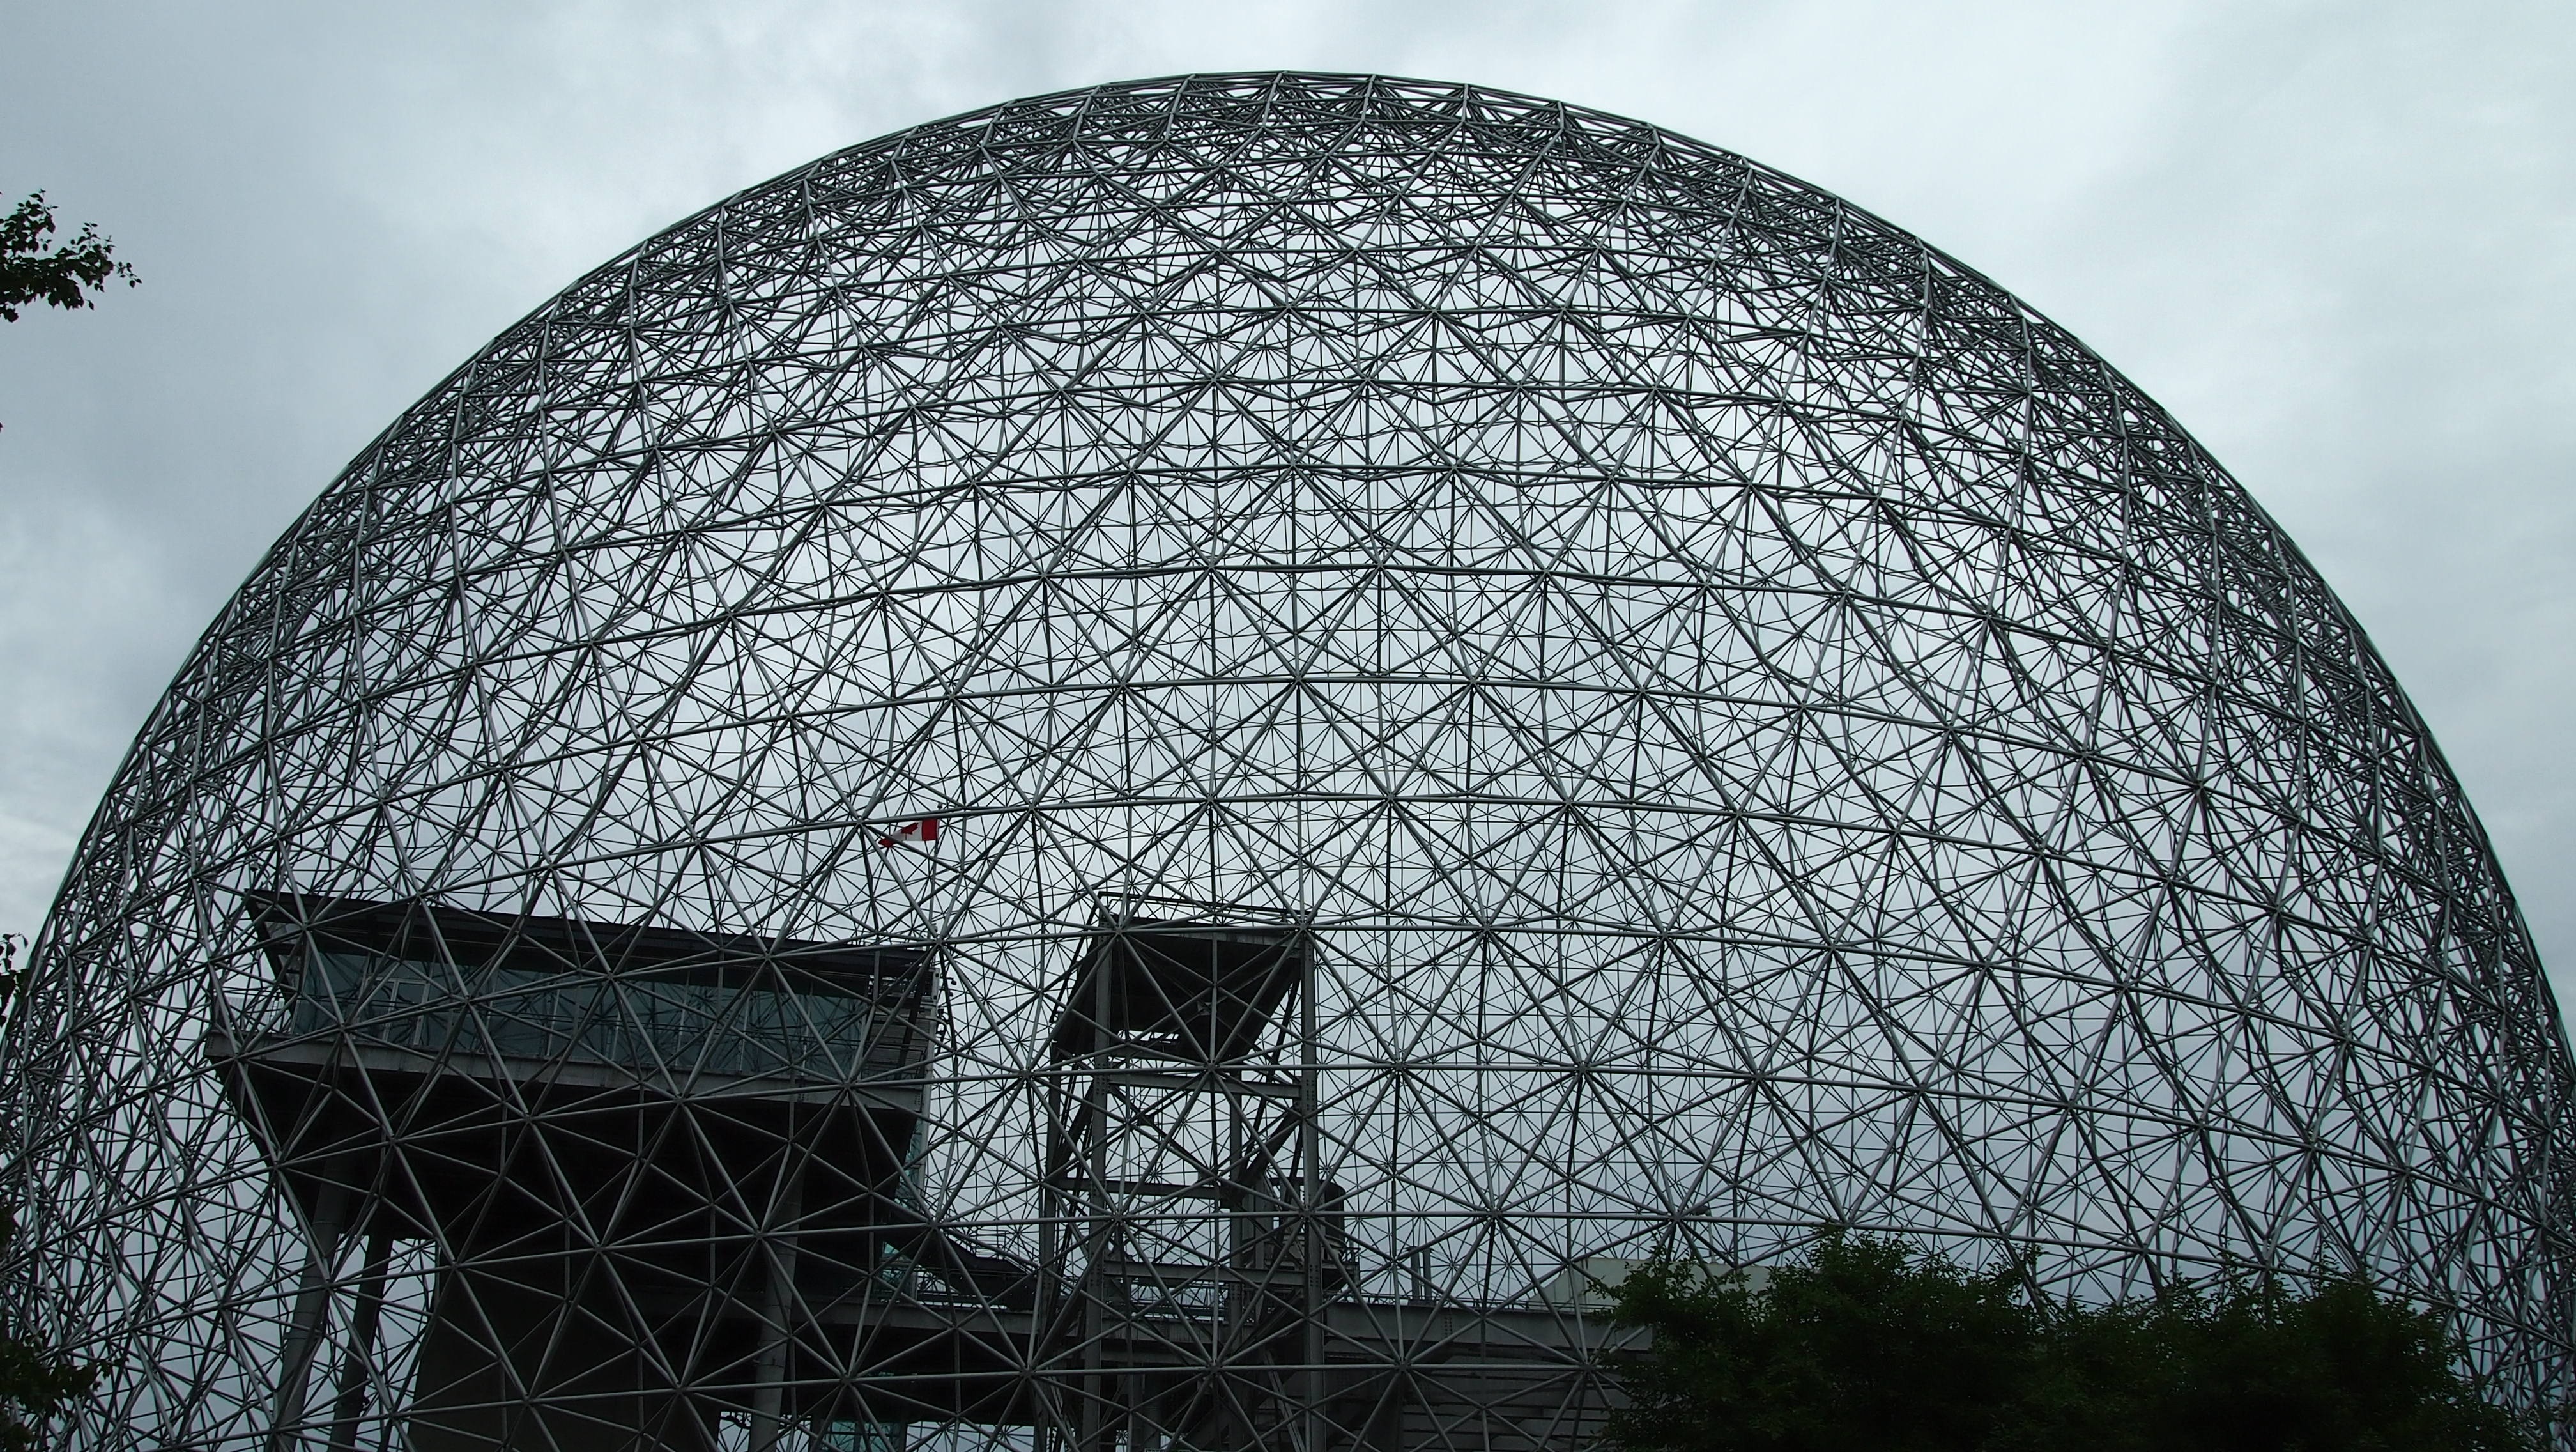
architecture, building, arch, landmark, theatre, canada, symmetry, dome, shape, biosphere, montral